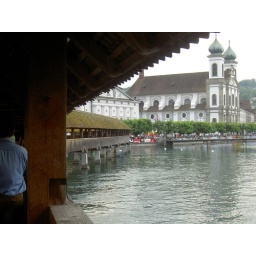
View from the reconstructed wooden bridge in Lucerne